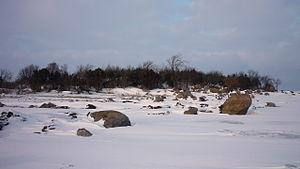
Kõrgelaid est un îlot morainique de la mer Baltique. Elle fait partie du Comté de Hiiu en Estonie.